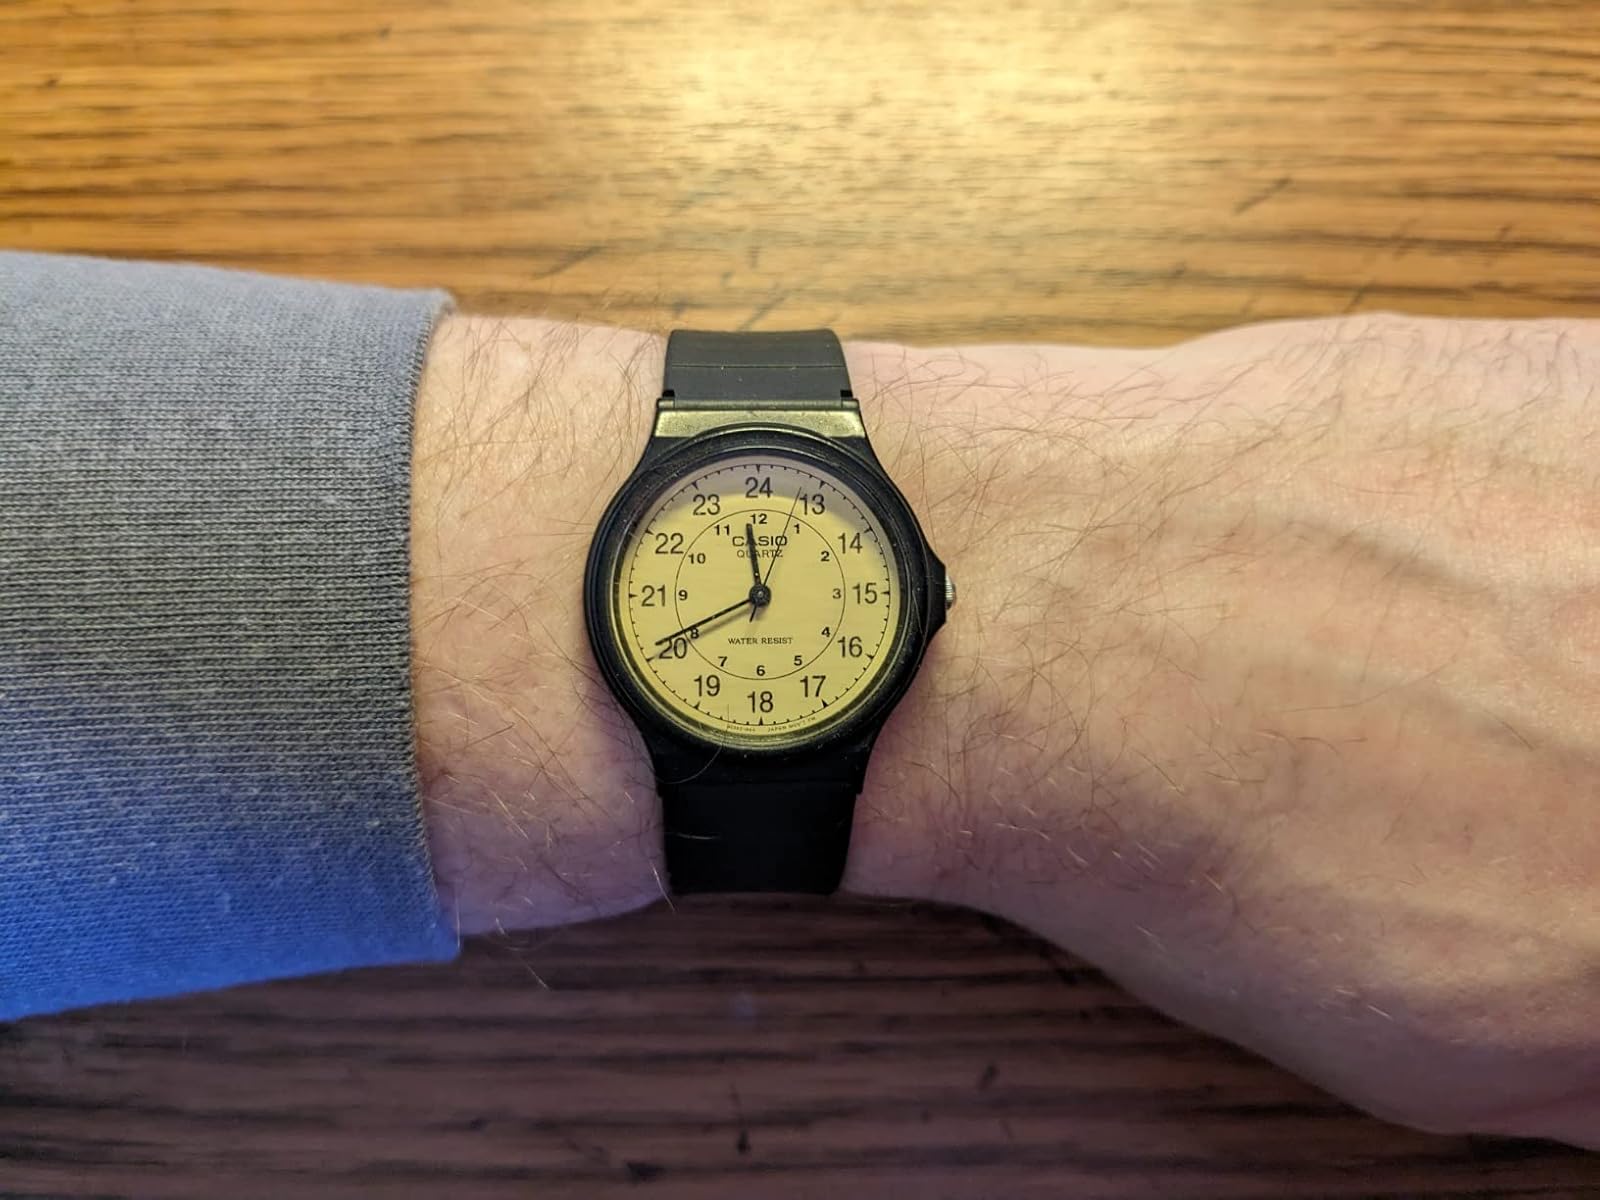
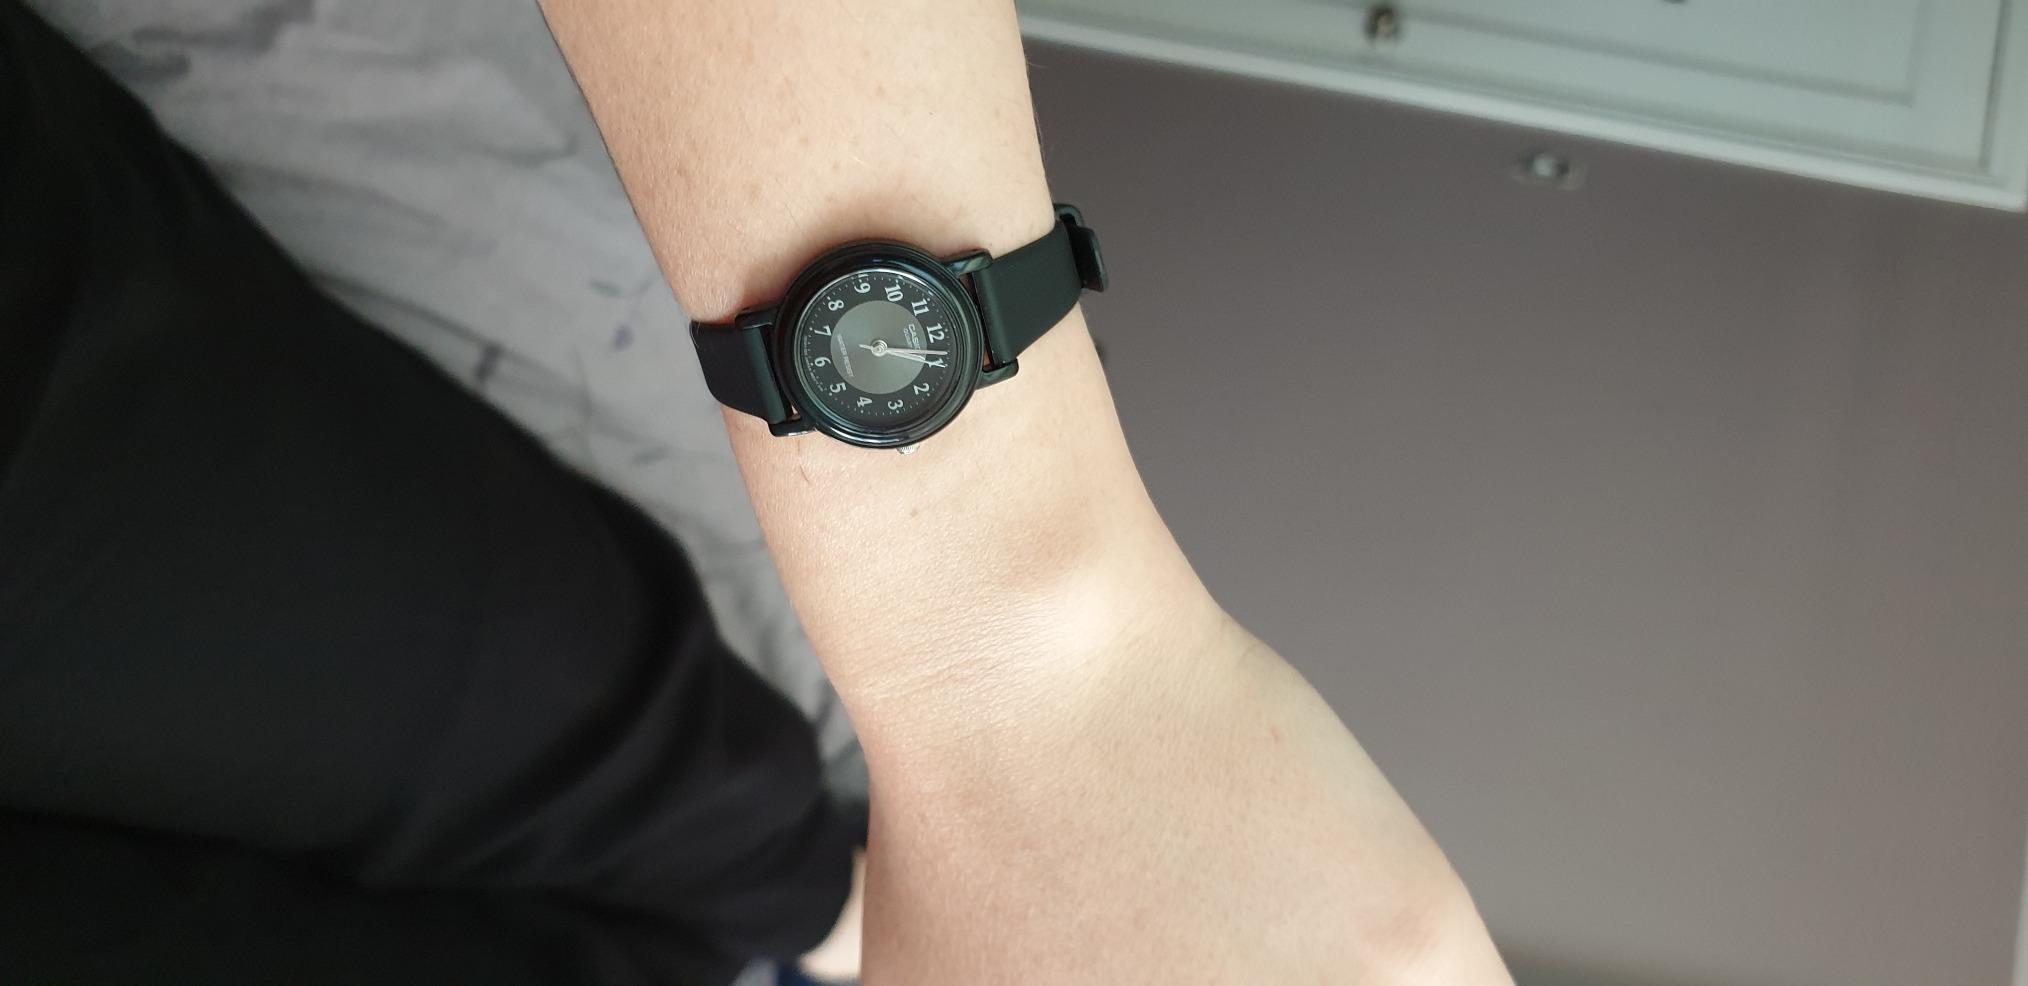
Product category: accessories_watch
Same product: no